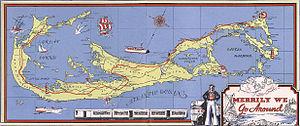
Le chemin de fer des Bermudes, était un chemin de fer public long de 34,9 km, qui a fonctionné aux Bermudes pendant une brève période. Au cours de ses 17 années d'existence, le chemin de fer a fourni des services de transport de voyageurs et de marchandises sur la majeure partie de l'archipel, de Saint George's à l'est, à Somerset, dans la paroisse de Sandys, à l'ouest.